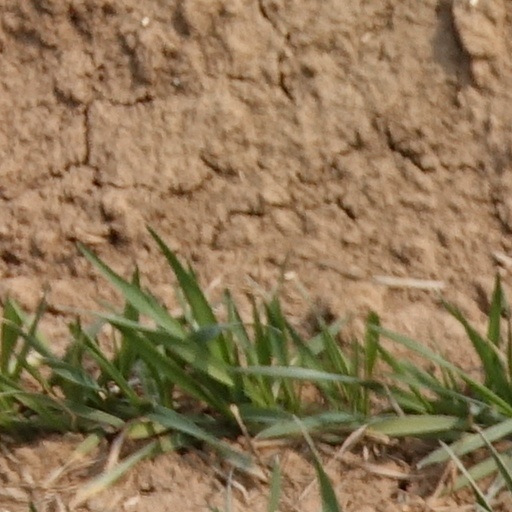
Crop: wheat